Montaudran

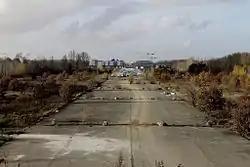
Montaudran

Montaudran is a suburb of Toulouse situated to the south east of the city ("secteur 5"), by the Hers-Mort river. It is notable thanks to the Aéropostale company and its aerodrome which was the base for the aeronautical pioneers between 1917 and 1933 who established the first commercial air routes with postal flights to Casablanca, Dakar... and on to South America.